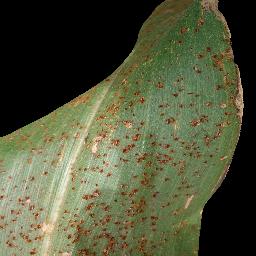
Label: Corn_(Maize)___Common_Rust